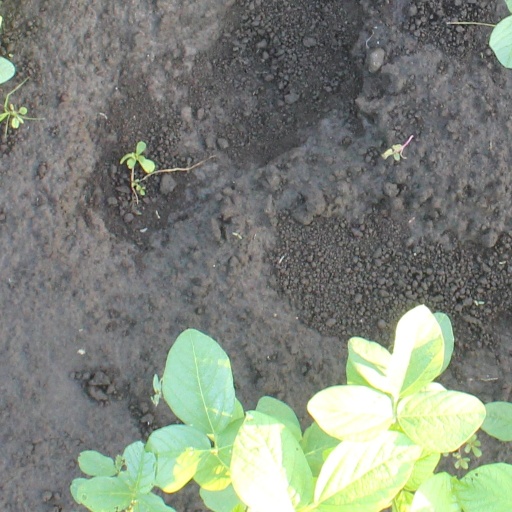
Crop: soybean